Tongkonan

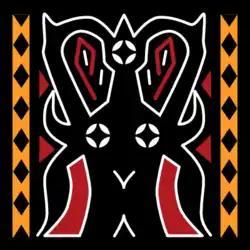
"pa'tedong" (buffalo) representing prosperity and ritual sacrifice

Gables and the outside walls of "tongkonan" are often decorated by red, black, and yellow colored wood, with patterns carved into it. Toraja society, however, is highly hierarchical and traditionally villagers have only been able to decorate their houses according to their social status, with the elite being the only ones who could carve their entire house exteriors with incised designs. Most carvings on "tongkonan" represent prosperity and fertility with the individual designs represent what is important to the particular family, some also represent the social status of the family associated with the tongkonan. Other houses have no carvings or painting; their surfaces are simply bare weather-worn timbers.